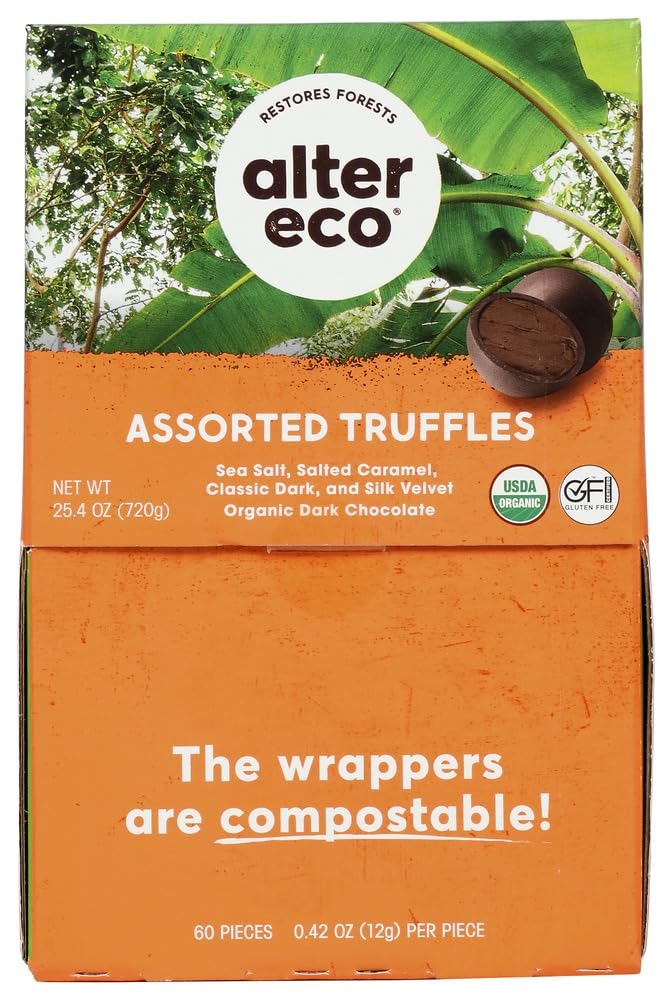
Item Name: Alter Eco Choc Truffle Medley .42z
Product Description: Fans of our award-winning bars will recognize the deep, smooth Ecuadorian chocolate surrounding these sumptuous truffles. Inside, nourishing coconut oil meets milk and cacao for an oh-so-creamy center.
Value: 1.0
Unit: Count

Price: 61.36